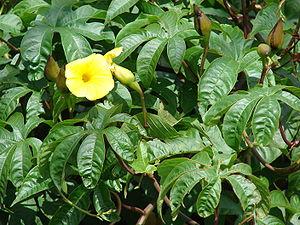
Merremia est un genre de plantes de la famille des Convolvulaceae.